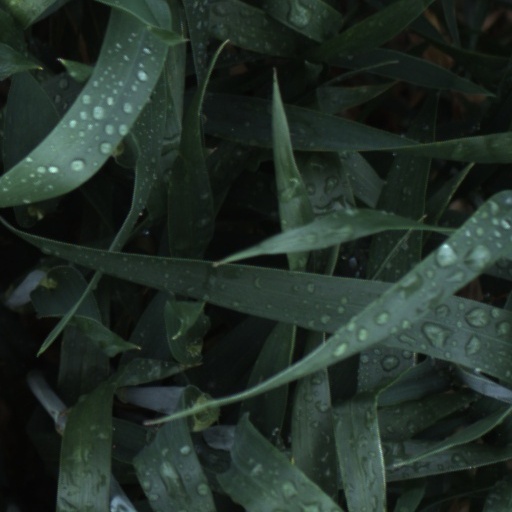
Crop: wheat